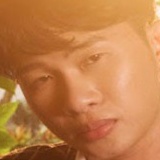
ca sĩ K Icm